Helmut Bornefeld

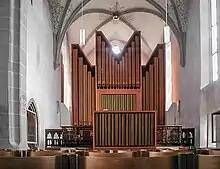
Orgel der Stadtkirche Murrhardt

Helmut Bornefeld (14 December 1906 – 11 February 1990) was a German Protestant church musician, composer, church organ expert and writer.